The Law of Vacant Places

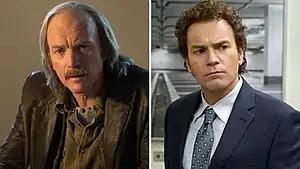
The episode introduces Ewan McGregor as two brothers, Ray (left) and Emmit Stussy. His performance was acclaimed by critics.

"The Law of Vacant Places" received critical acclaim, particularly for its writing, directing, and acting. McGregor's performance, in particular, was described as the stand-out of the episode, although Winstead also received a lot of praise. It currently holds a perfect 100% rating on Rotten Tomatoes: the critical consensus is "While "Fargo"'s third season borders on the familiar, 'The Law of Vacant Places' includes commanding performances, fascinating characters, and a hilariously silly final death sequence, adding up to an entertaining premiere."